Peter Andrew Jones

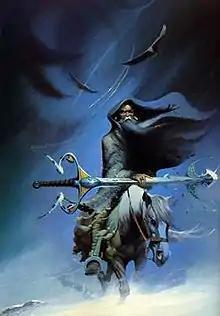
"The Complete Enchanter", cover for an edition of "The Compleat Enchanter" collection of fantasy tales by L. Sprague de Camp and Fletcher Pratt, later appearing on the cover of White Dwarf magazine issue 54.

He commenced several decades of producing cover art for science fiction and fantasy publications. During his career he has provided book covers for science fiction and fantasy authors including Isaac Asimov, Ray Bradbury, Arthur C. Clarke, Greg Bear, Larry Niven, Philip K. Dick, Marion Zimmer Bradley and Harry Harrison. An anthology of Jones' work was published under the title "Peter Jones: Solar Wind" by Paper Tiger in 1980, covering his science fiction and fantasy illustrations up to the year 1980. Since 1999 he has been publishing the book himself through his current company along with several other editions including further volumes of the book.